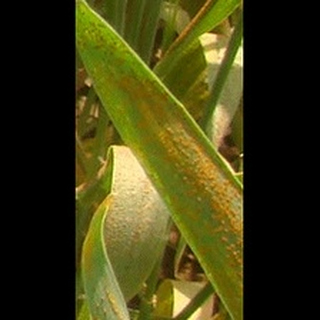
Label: wheat_brown_rust